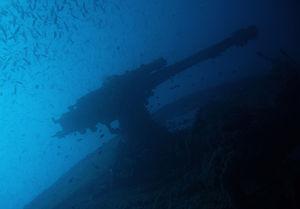
Le SS Thistlegorm est un cargo de la marine marchande britannique construit en 1940 par Joseph Thompson & Son à Sunderland. Il était armé d'un canon anti-aérien de 120 mm et d'une mitrailleuse.